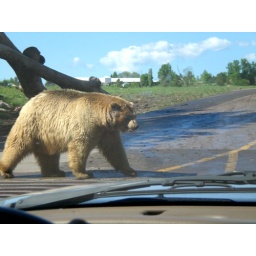
a bear in the road